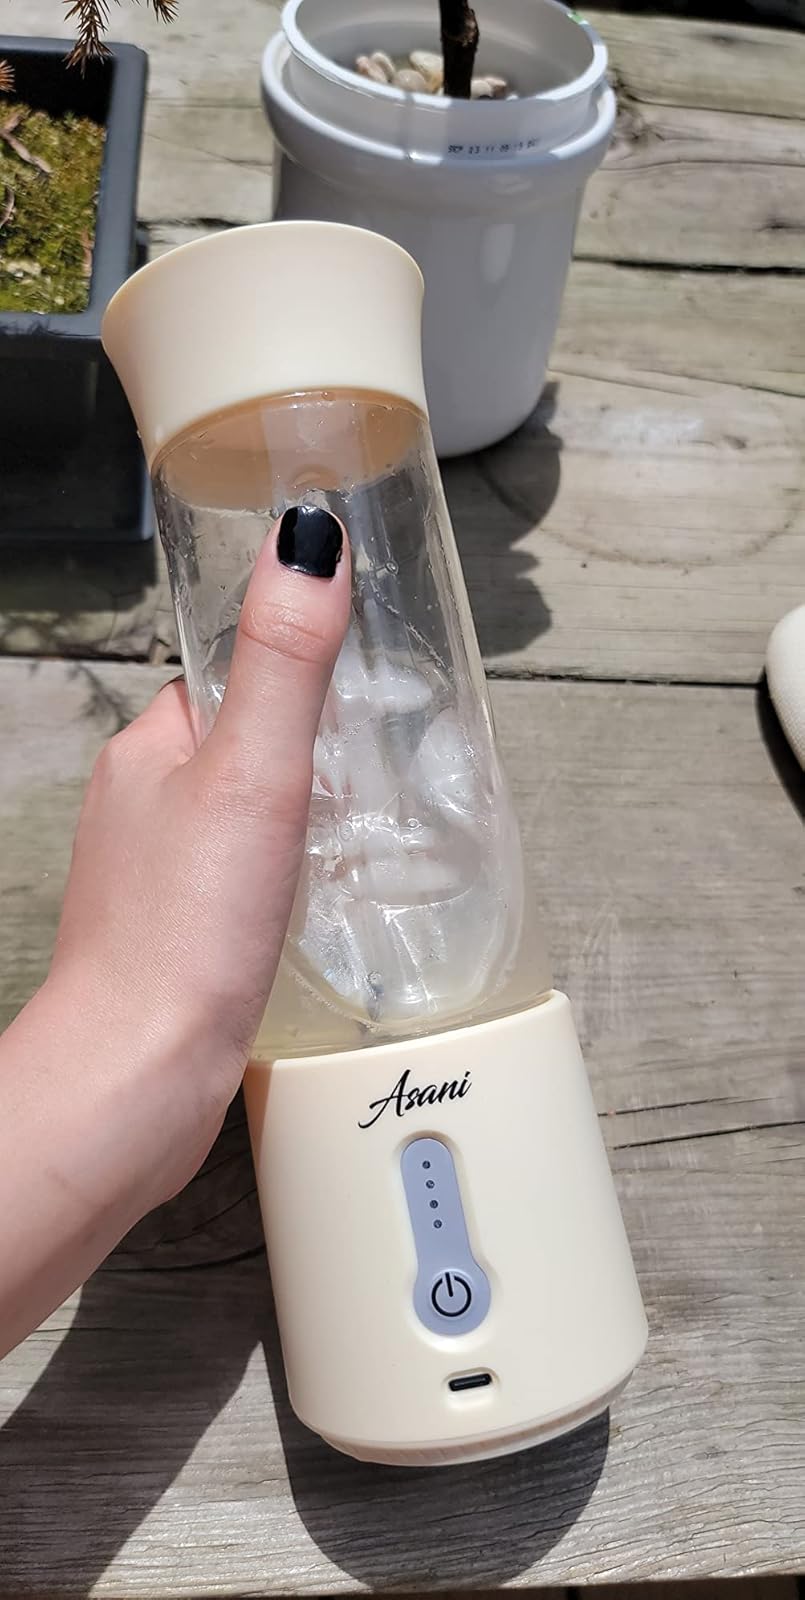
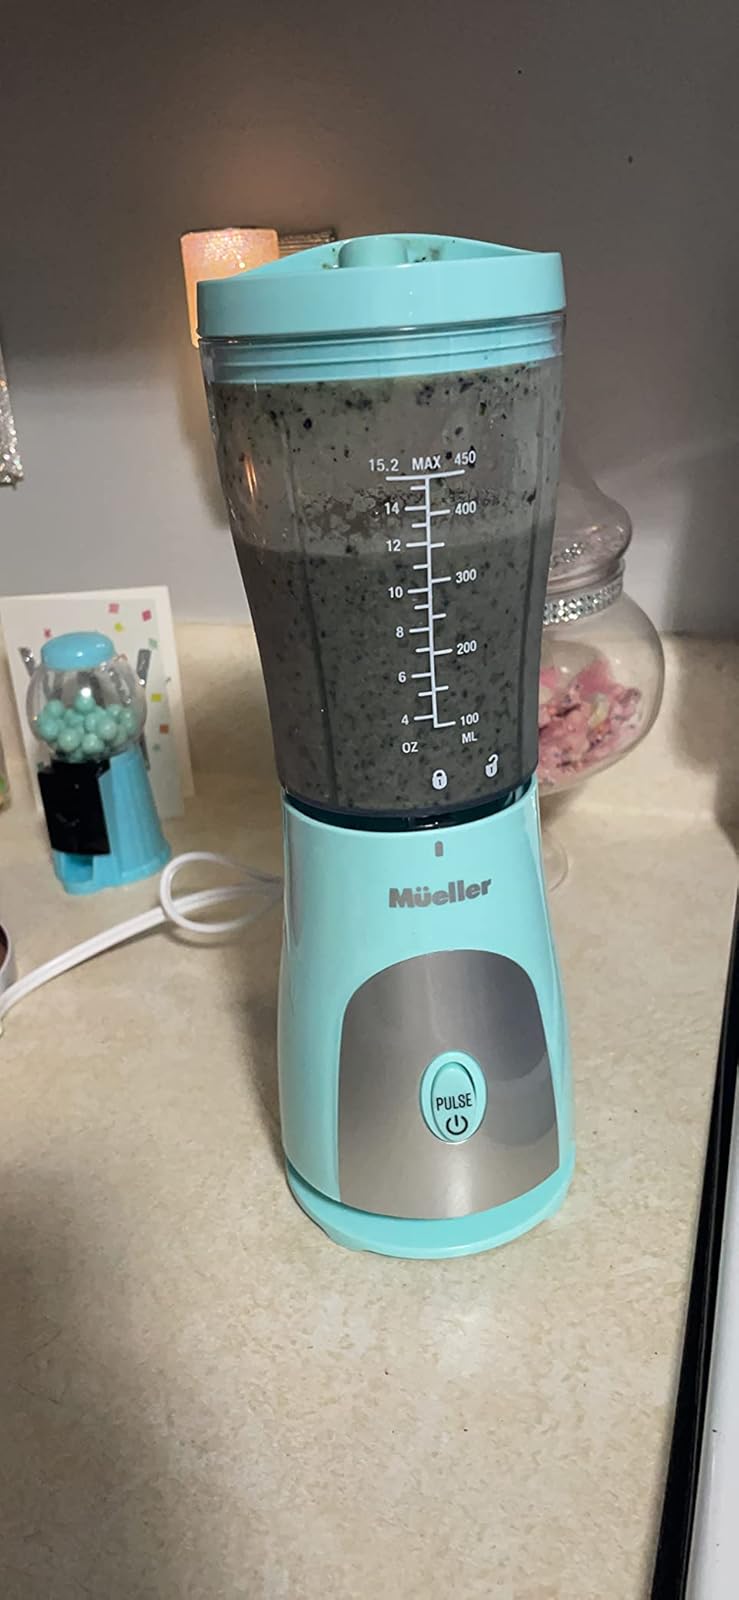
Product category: items_blender
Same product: no